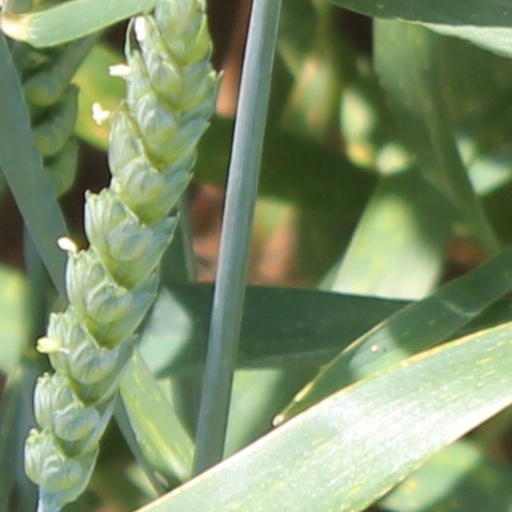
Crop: wheat